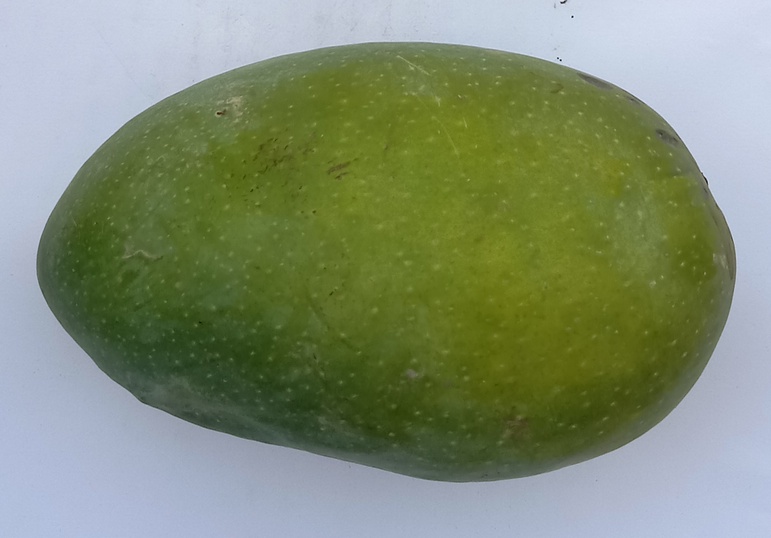
Mango variety: Chaunsa (Black)